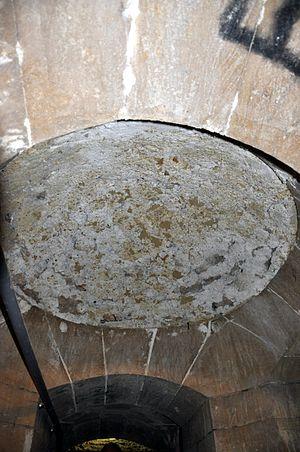
Emplacement des tables volantes dans les caves du Petit Trianon